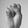
ASL letter: S